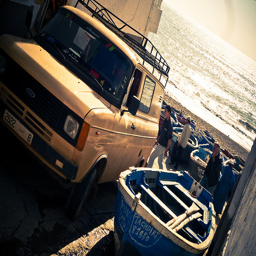
A van parked in an alley  next to a boat.
Many boats parked and left near a beach .
The beach is lined with boats available for rent.
A boat sitting on the beach next to a van.
A vehicle is parked in front of beached boats arranged in neat rows.